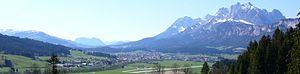
St. Johann in Tirol [ˈʂɑnkʈ Johann in Tirol] est une ville autrichienne, située dans le Tyrol, de plus il s'agit d'une station de sports d'hiver, axée principalement sur le ski alpin où elle est considérée dans le milieu comme l'un des plus beaux plateaux proposés.